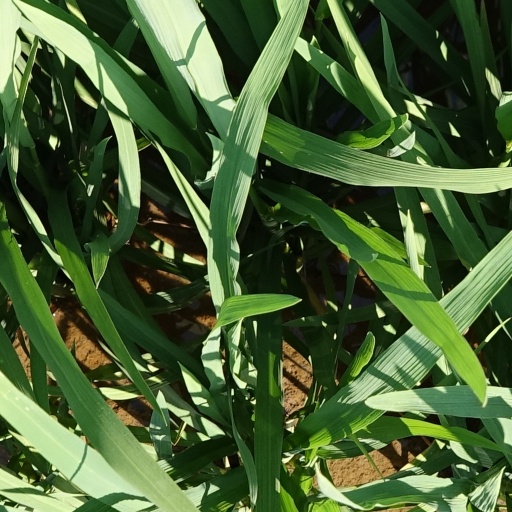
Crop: rice